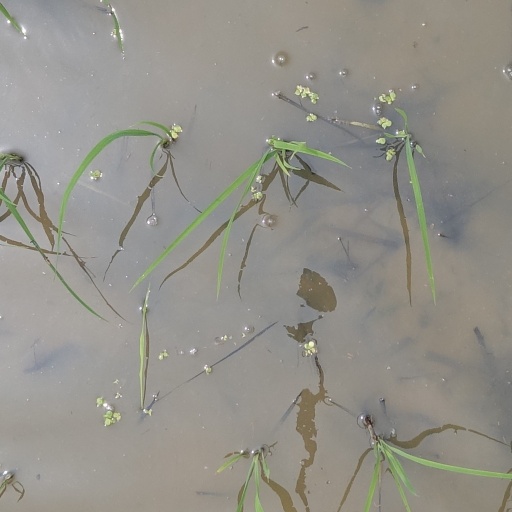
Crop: rice